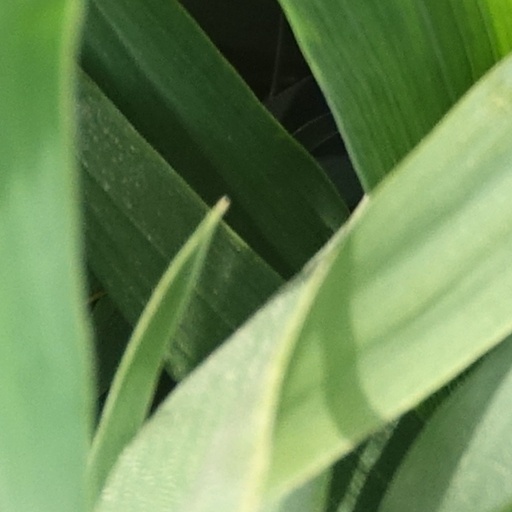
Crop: wheat